Christian Landenberger

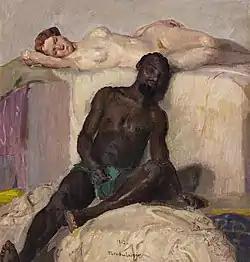
Harem Scene

He was the second in a family of nine children. His parents operated a haulage business. He began his art studies at the Royal Art School of Stuttgart in 1879. From 1883 to 1887, he studied at the Academy of Fine Arts Munich, where he had his first exposure to the new ideas in art that were circulating there.